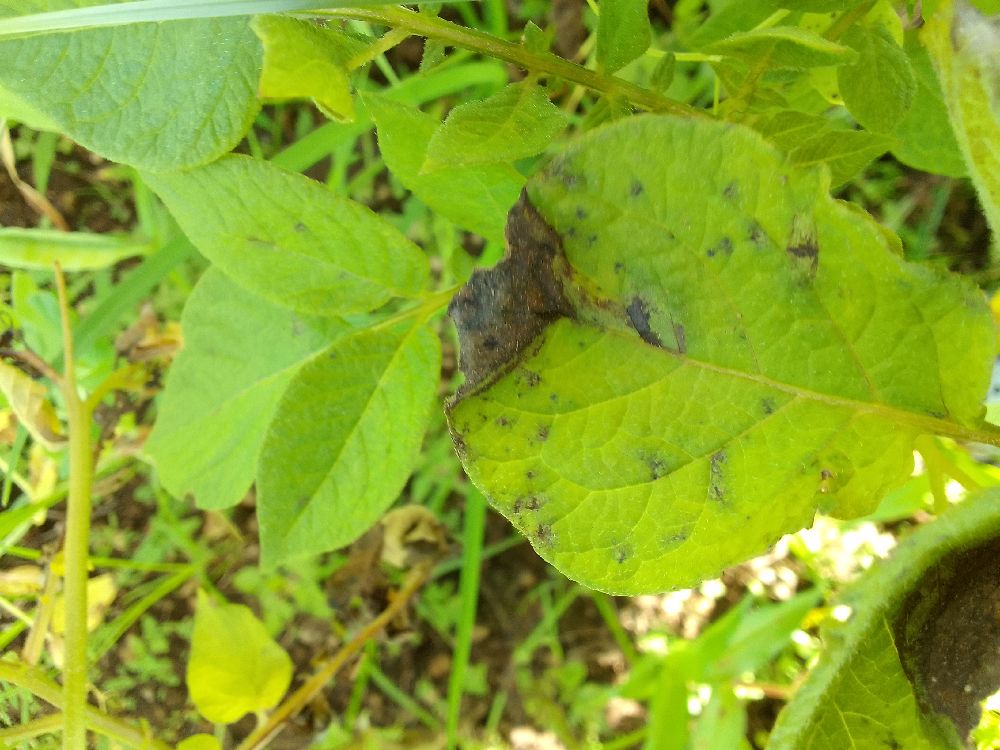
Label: Late blight